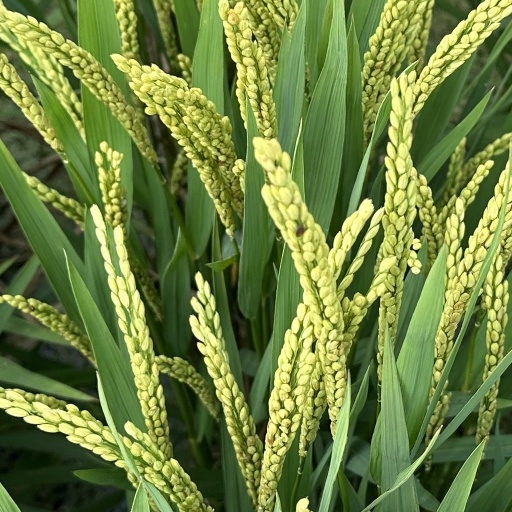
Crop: rice